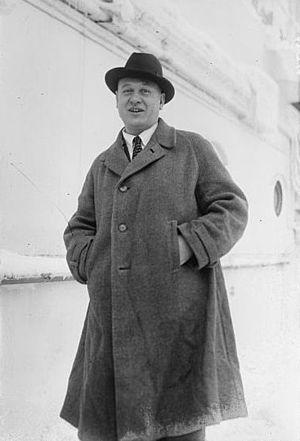
Alfons Georg Bakkis connu comme Georges Baklanoff est un baryton russe qui a eu une carrière internationale à partir de 1903 jusqu'à sa mort en 1938. Possédant une voix puissante et flexible, il a chanté les rôles d'une grande variété de périodes musicales et dans de nombreuses langues. Il a également été très apprécié par le public et la critique pour ses capacités d'acteur.
17 janvier : le Quintette pour piano et cordes de César Franck, créé à la Société nationale de musique avec Saint-Saëns au piano.